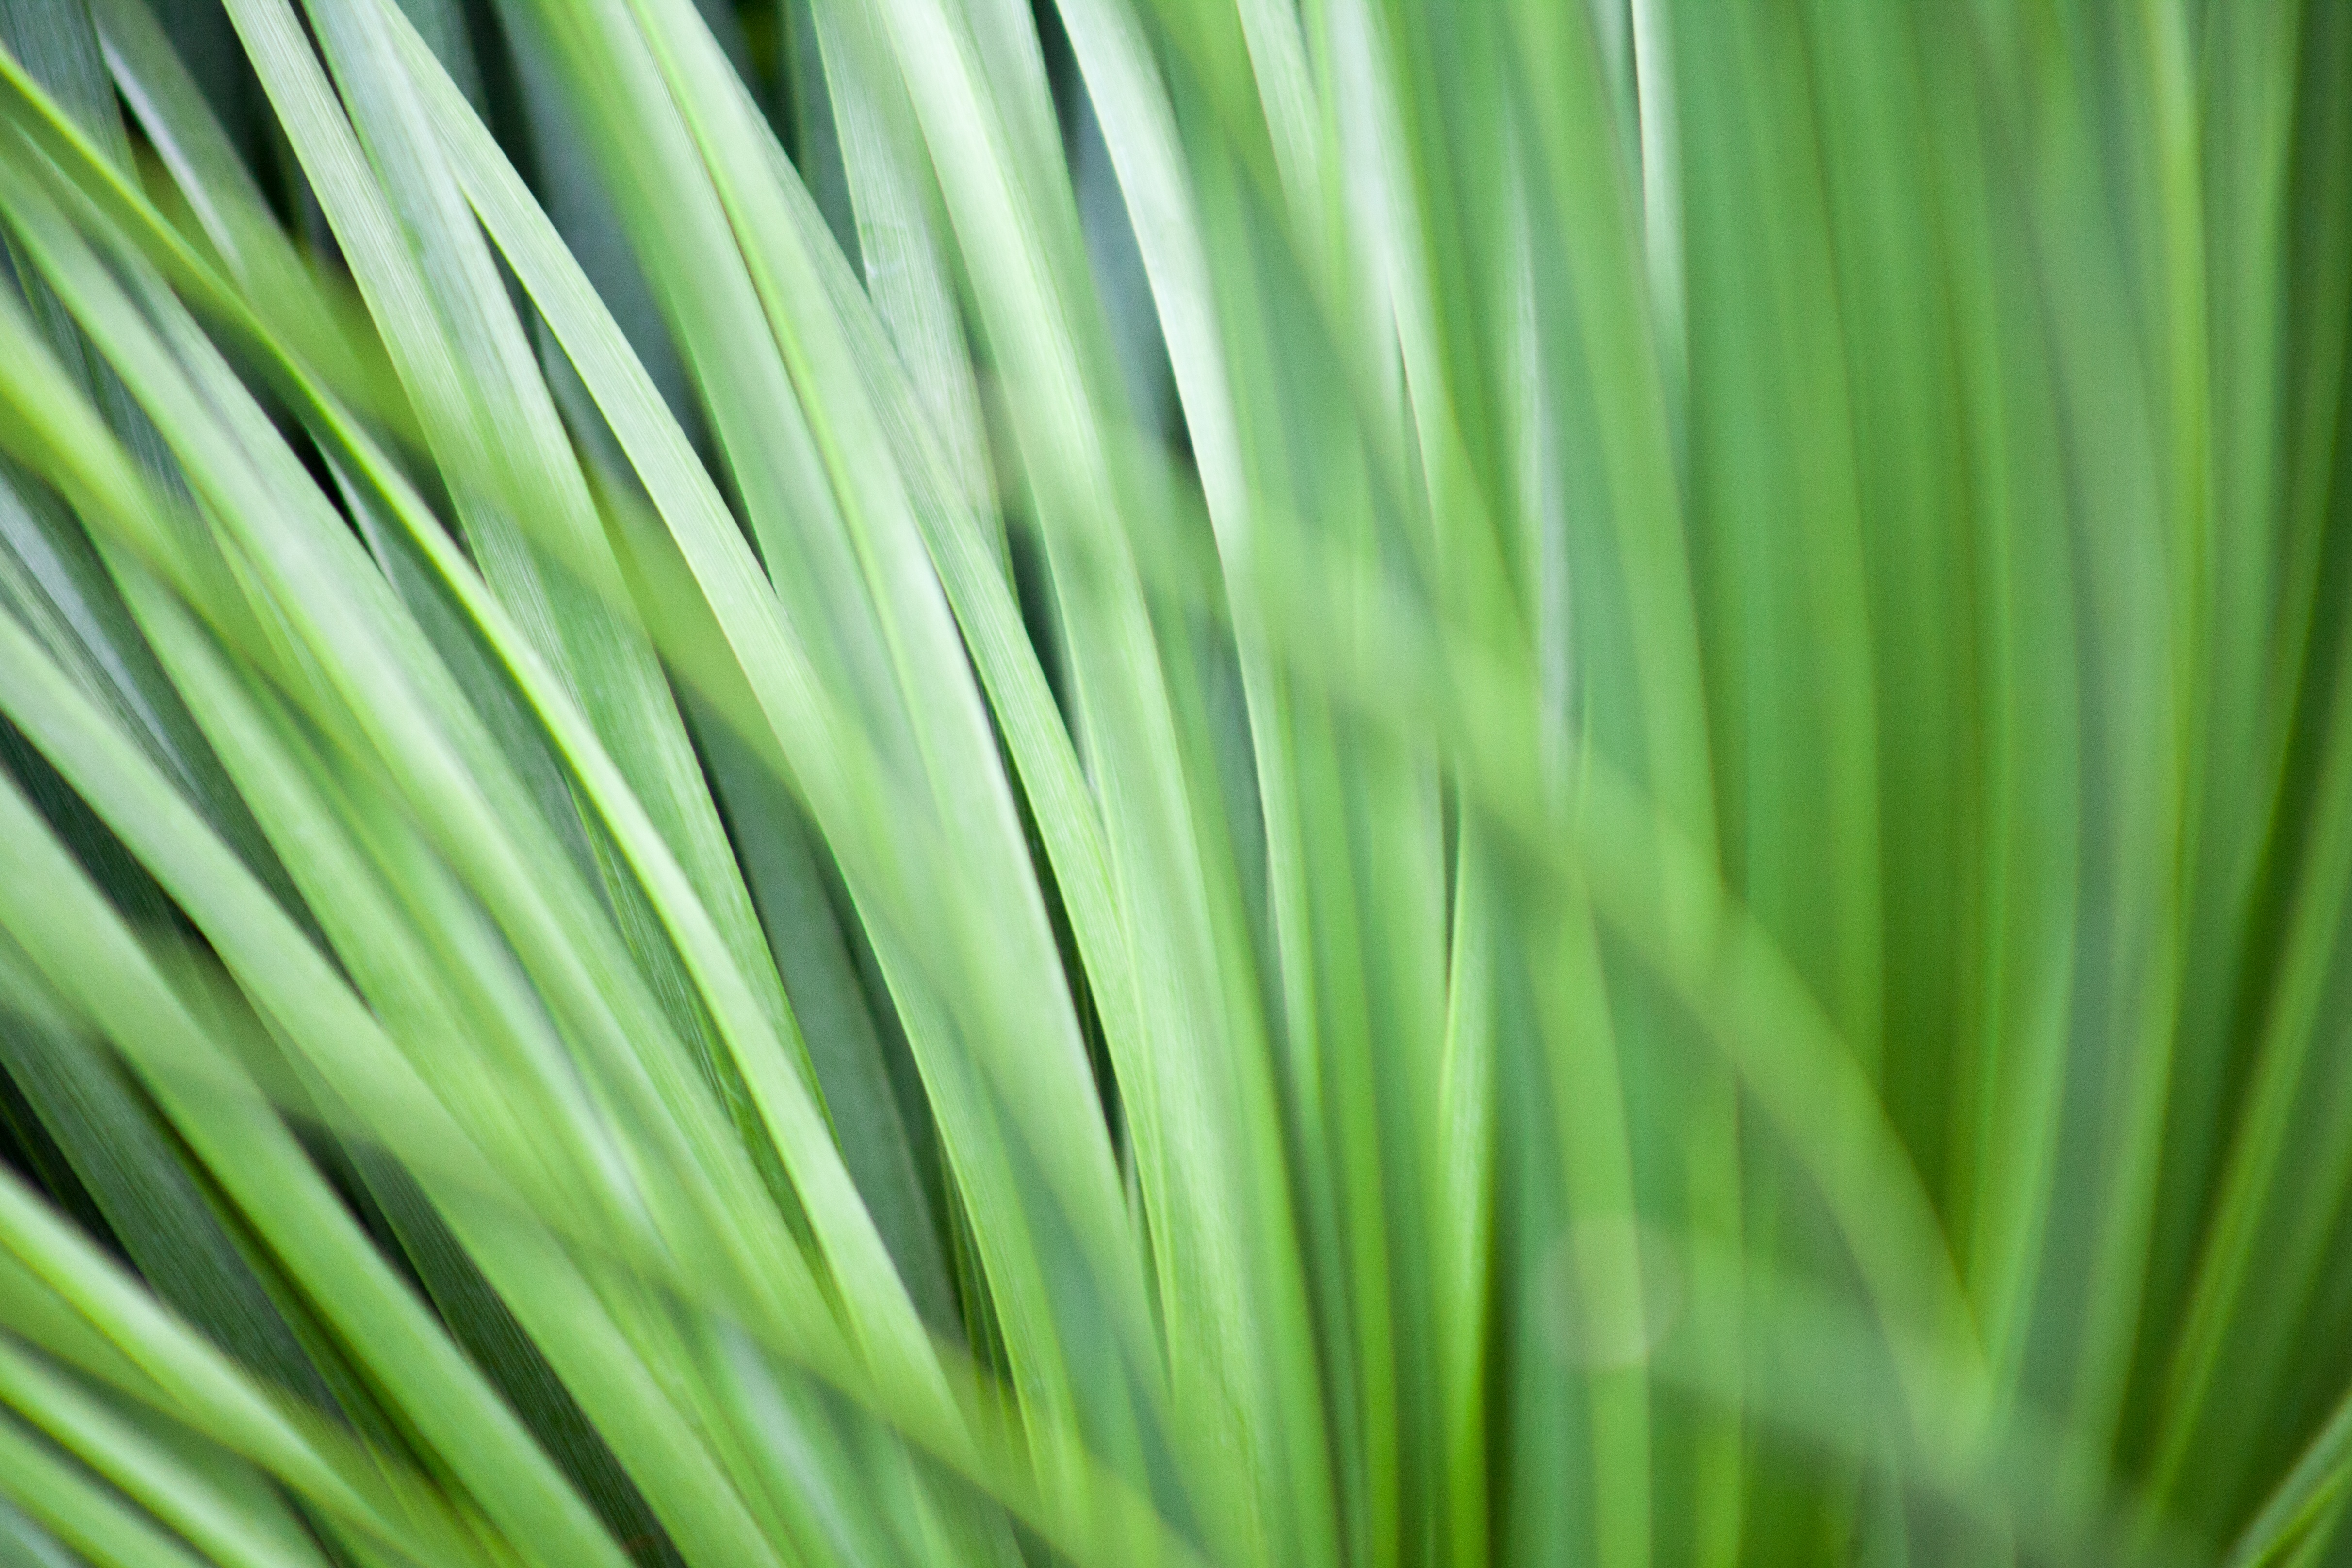
tree, grass, plant, field, lawn, sunlight, leaf, flower, green, macro photography, flowering plant, wheatgrass, grass family, plant stem, land plant, arecales